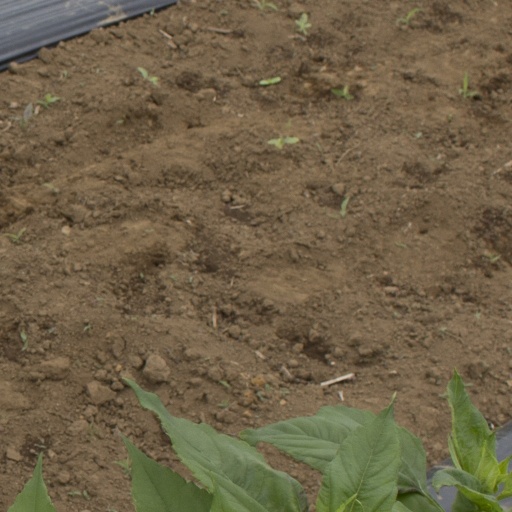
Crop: Jerusalem artichoke